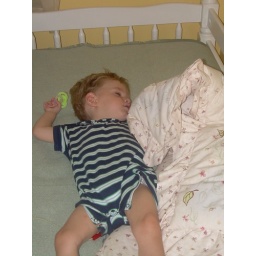
Sleeping in his big boy bed